Degania Bet

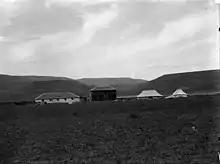
Degania Bet in 1920

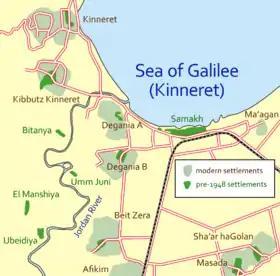
Degania region in historical perspective.

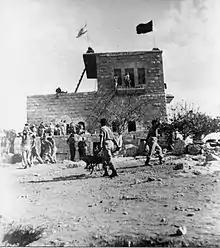
Members of Yiftach Brigade from Kfar Blum training at Degania Bet in 1948

Degania Bet is a kibbutz in northern Israel. Located to the south of the Sea of Galilee adjacent to Degania Alef, it falls under the jurisdiction of Emek HaYarden Regional Council. Degania Bet was established in 1920. As of it had a population of .